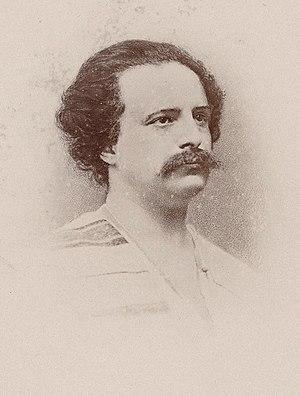
Charles Hugo né le 4 novembre 1826 à Paris et décédé le 13 mars 1871 à Bordeaux, à 44 ans est un journaliste français. C'est le second fils des cinq enfants de Victor Hugo et Adèle Foucher.